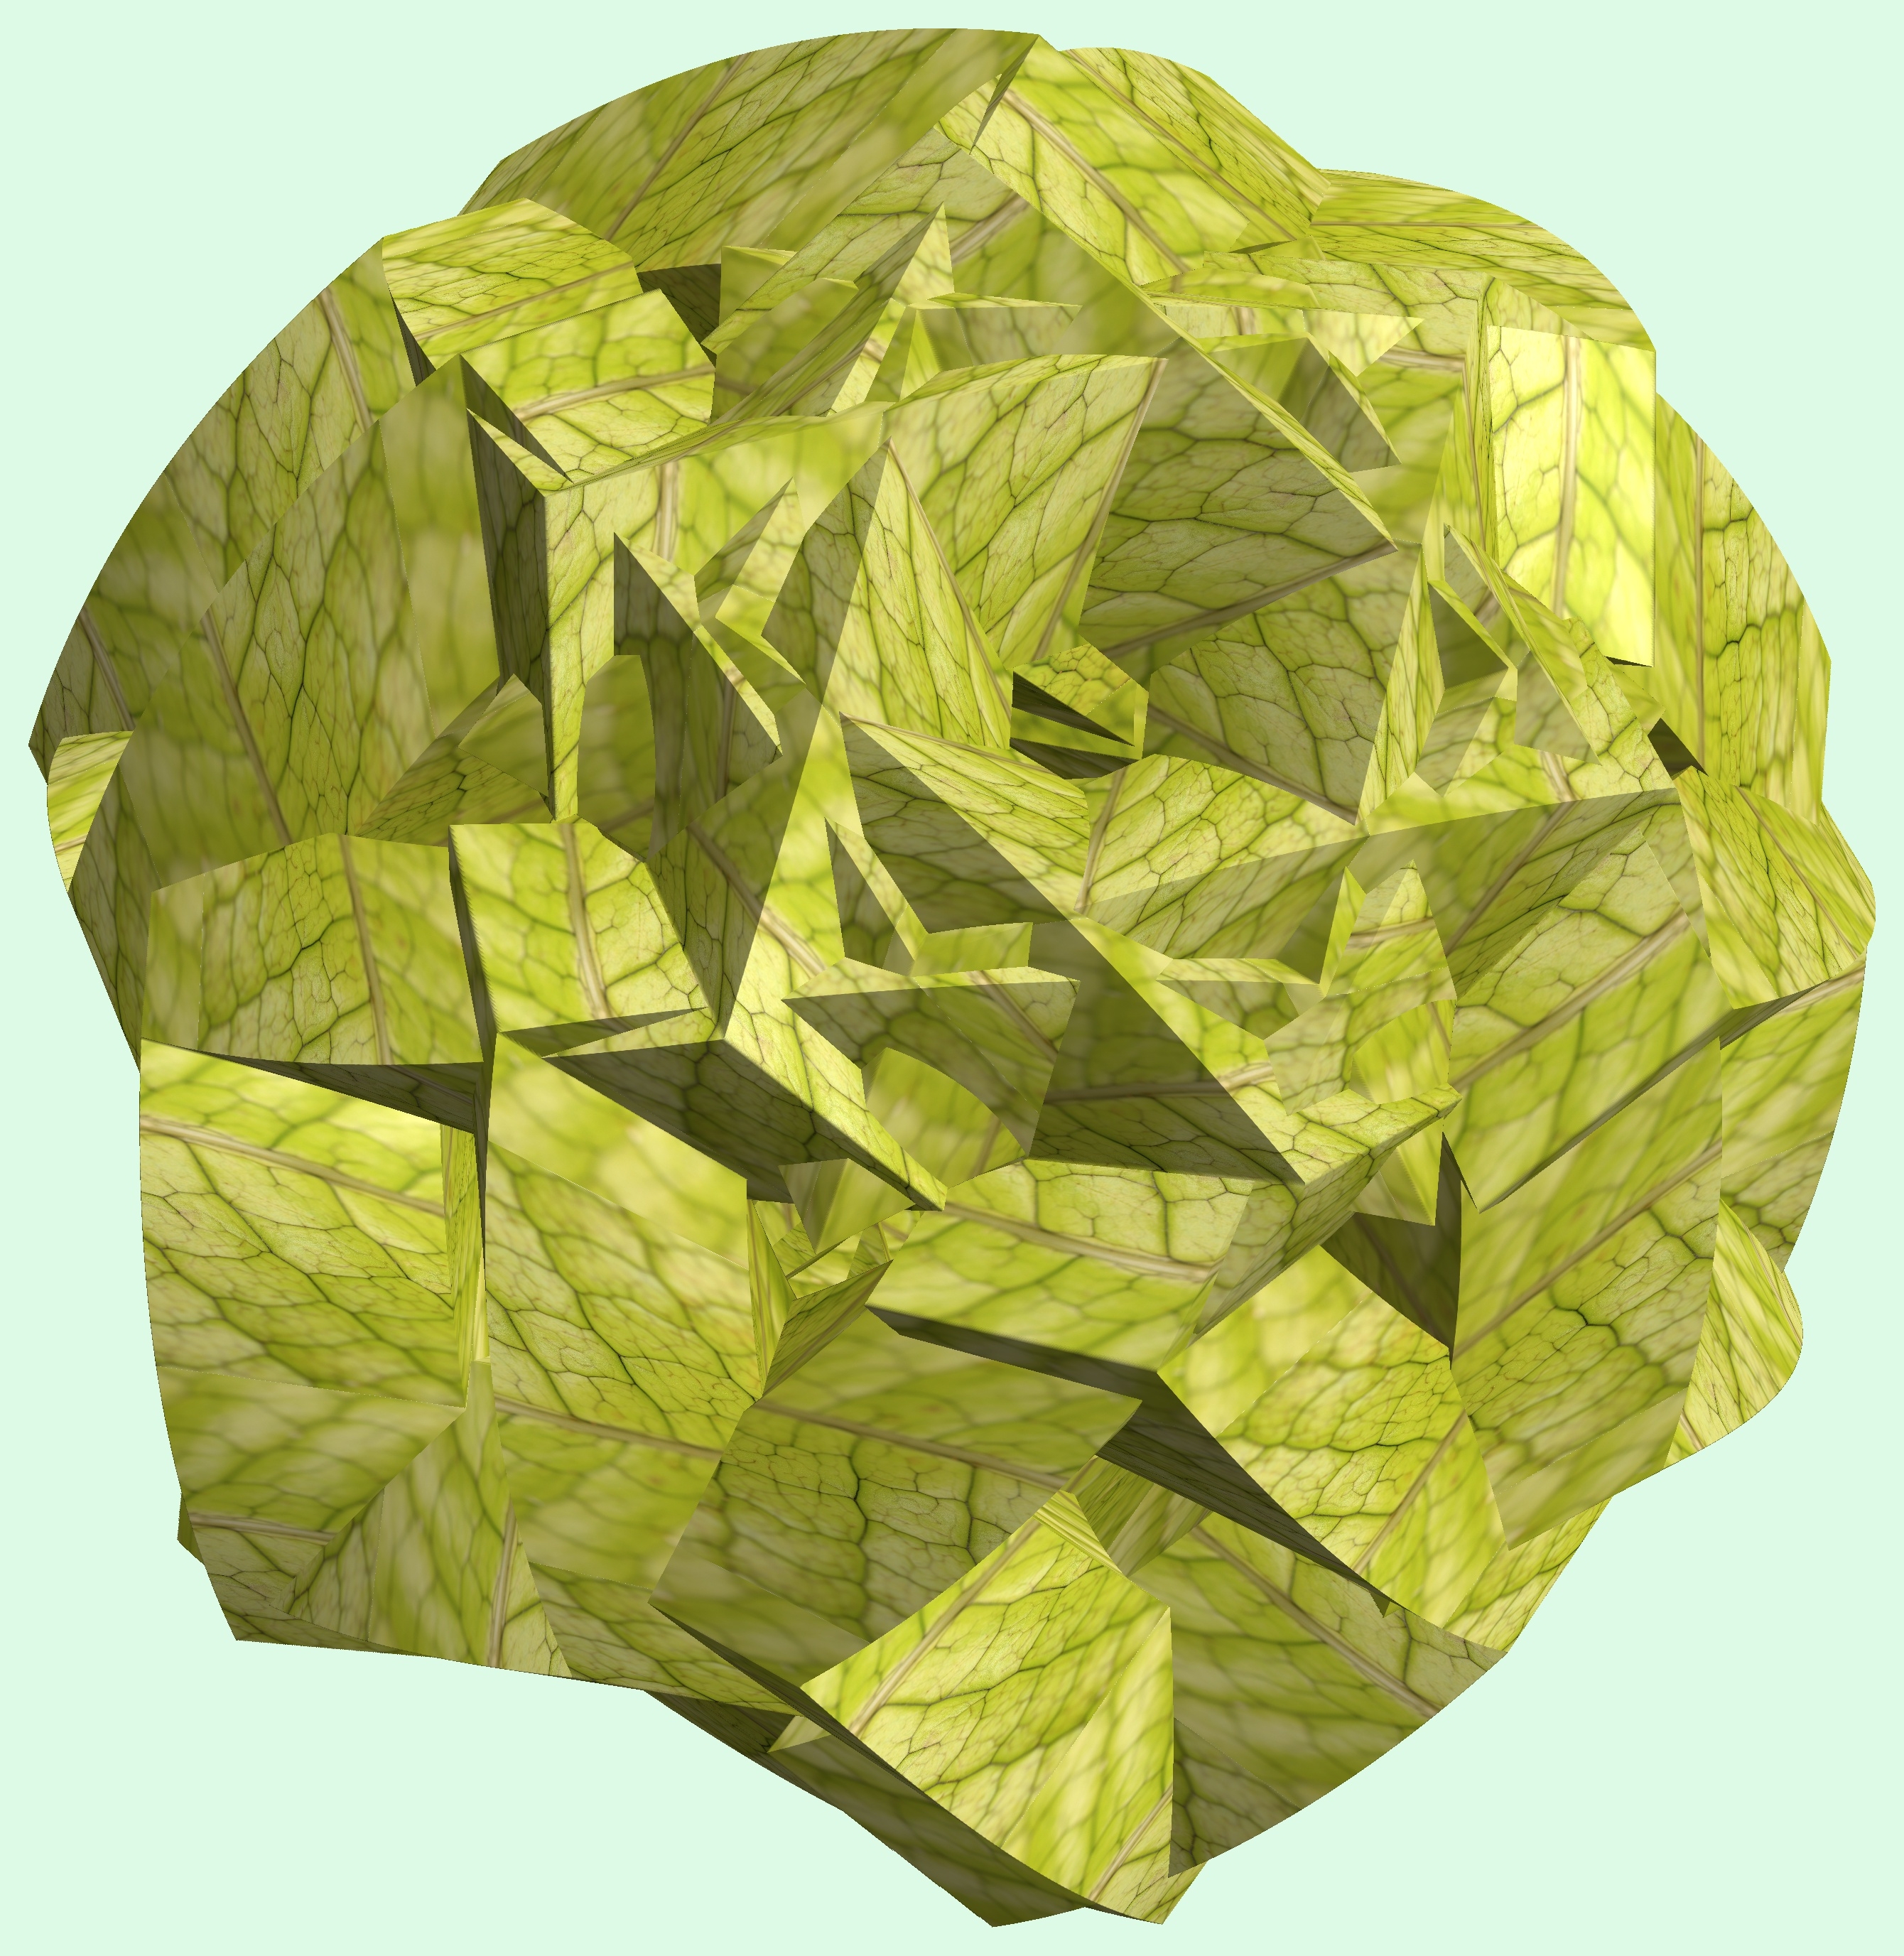
structure, plant, texture, leaf, flower, pattern, food, green, produce, yellow, art, figure, design, symmetry, 3d, graphic, 5, 4, torus, mathematica, cg, parametricplot3d, code, program, algorithm, abstruct, mapping, flowering plant, land plant